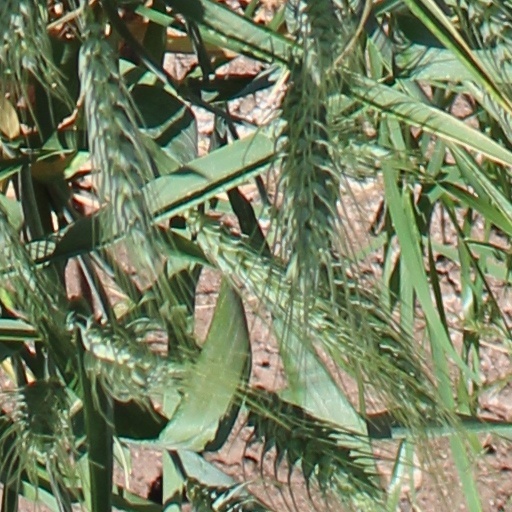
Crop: wheat